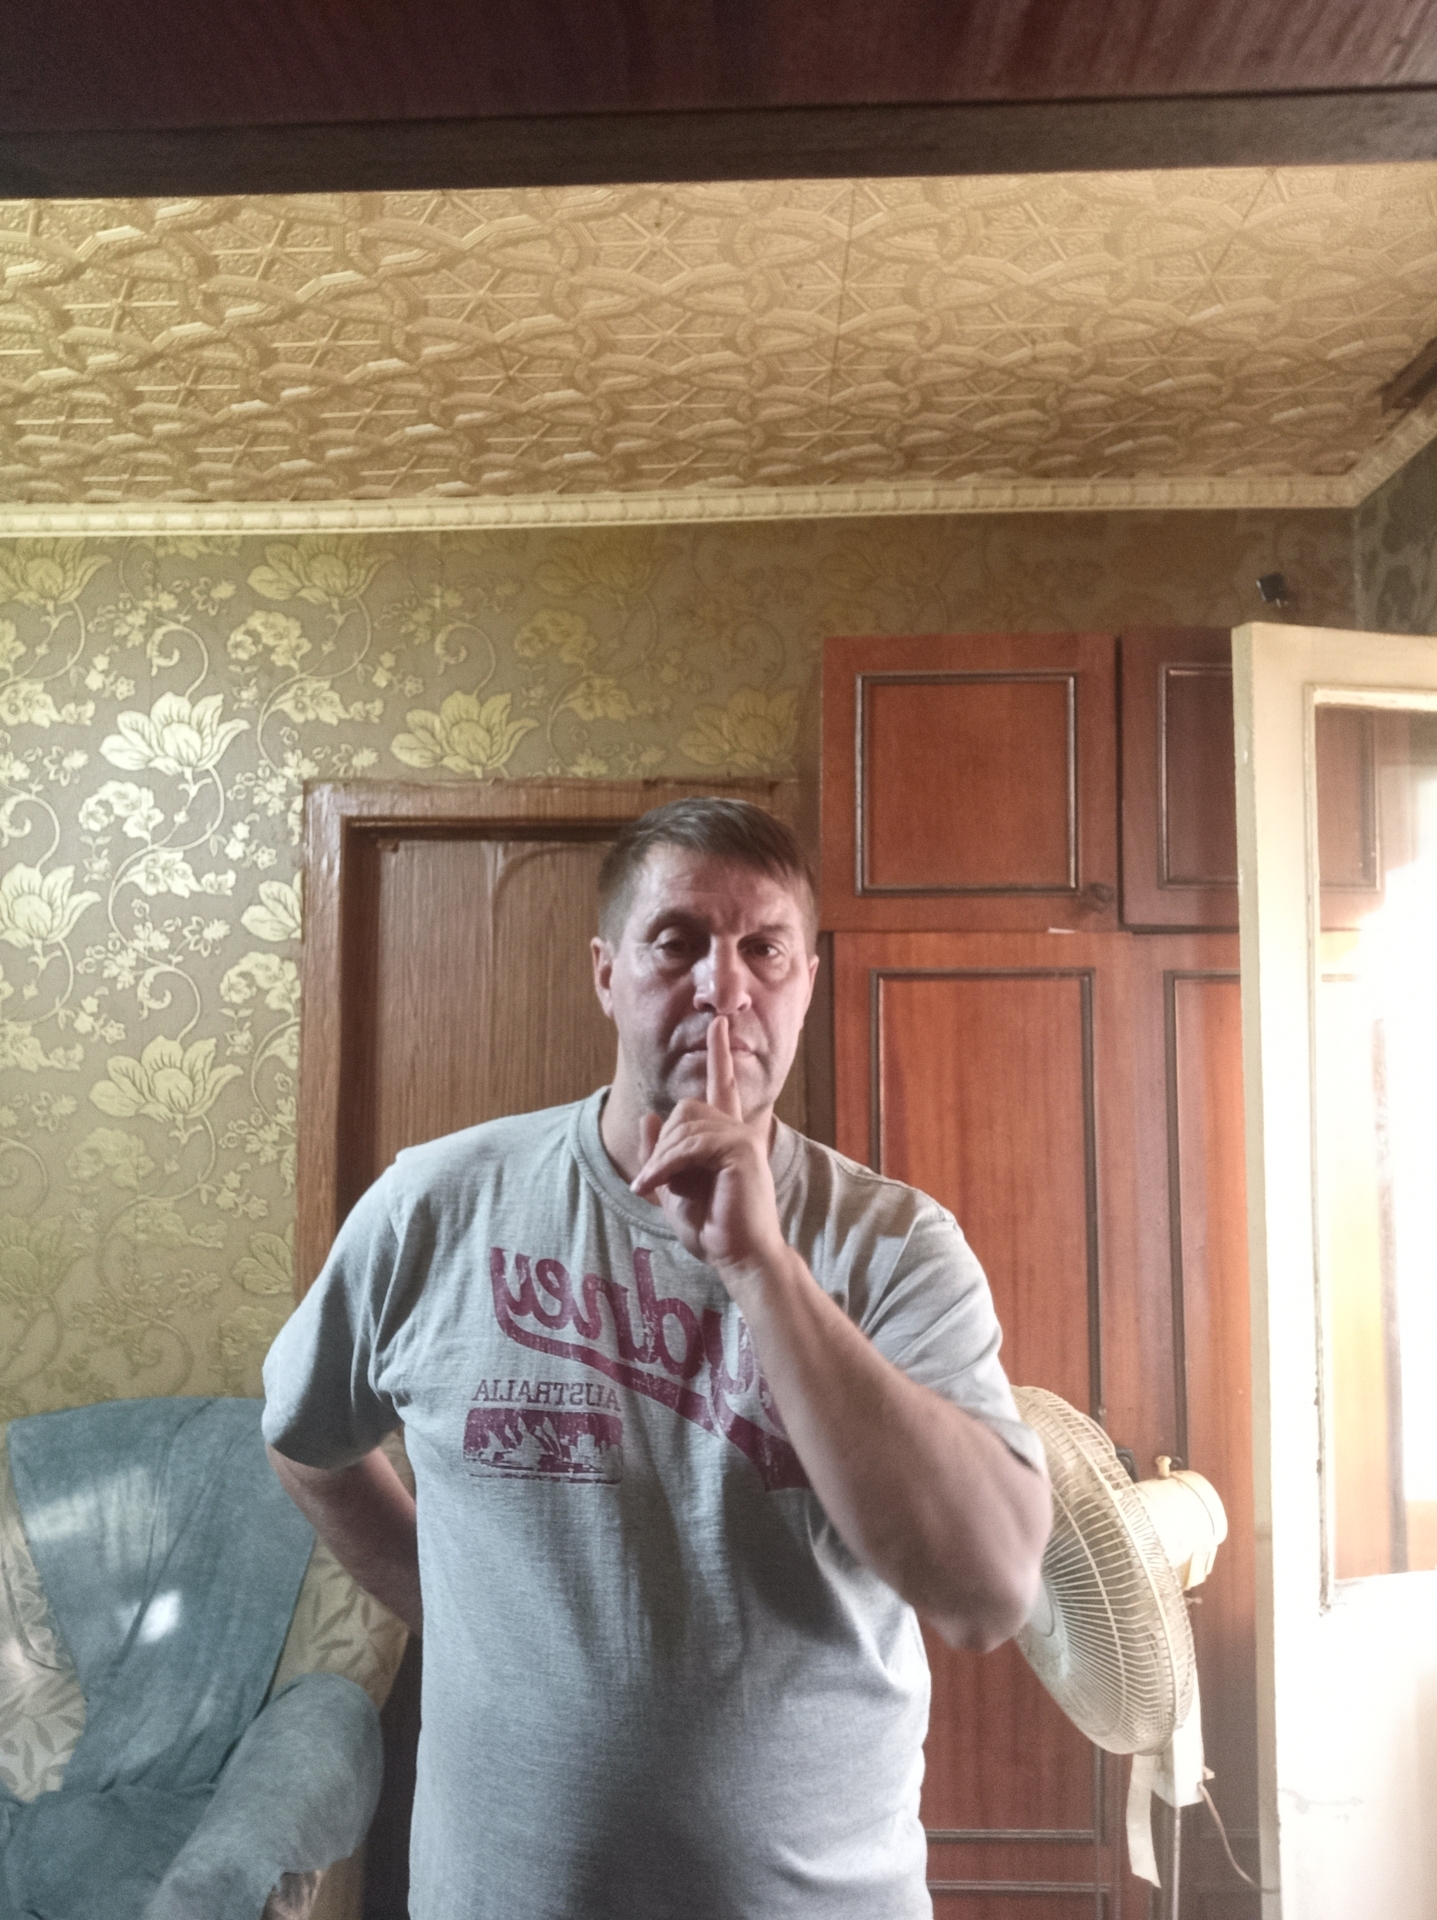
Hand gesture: mute